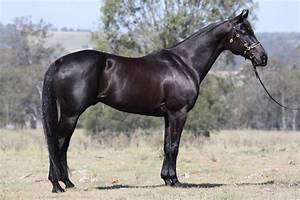
Label: horse